Boobs on Bikes

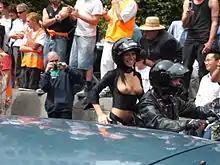
Boobs on Bikes event, 2007

The 2007 Christchurch "Boobs on Bikes" parade was held on 2 March. This parade received less national media attention than the Auckland parade the year before, as unlike in Auckland, there was no attempt by city councillors to prevent it. However, Christchurch City Council did release a press statement stating that they had "not approved or received an application to hold the proposed 'Boobs on Bikes' parade on Friday, 2 March, from Erotica event organisers." The press release stated that the council must be consulted for any procession that will interfere with traffic, or may require crowd management. Erotica Lifestyle Expo organiser Steve Crow has brushed this off, saying that it is a promotion, not a parade, and all rules of the road will be observed.